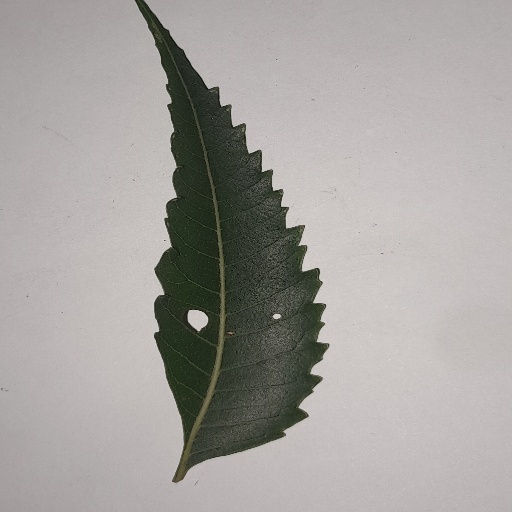
Species: Neem
Leaf condition: Shot Hole Leaf